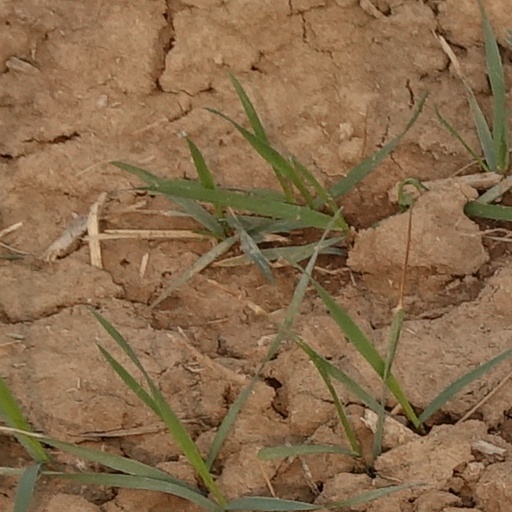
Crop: wheat